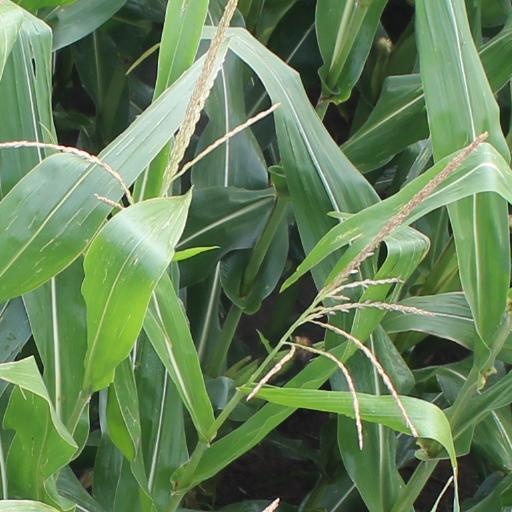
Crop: maize; corn